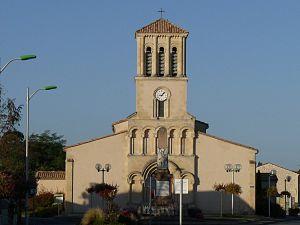
église de Grayan, Grayan-et-l'Hôpital, Gironde, France
Grayan-et-l'Hôpital est une commune du Sud-Ouest de la France, dans le département de la Gironde.